Ezra Buzzington

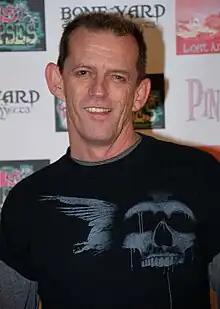
Ezra Buzzington in 2008

Ezra Buzzington is an American character actor in film and television. A figure in underground cinema, Buzzington is also the founder of the Seattle Fringe Festival and co-founder of the New York International Fringe Festival.